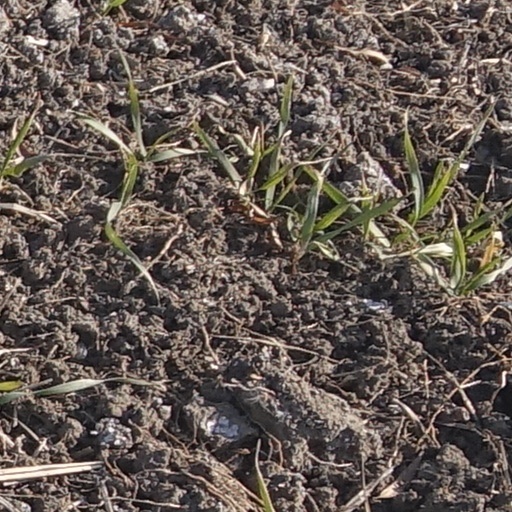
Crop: wheat